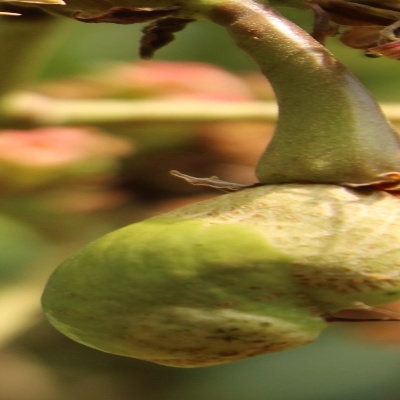
Crop: Cashew
Condition: healthy